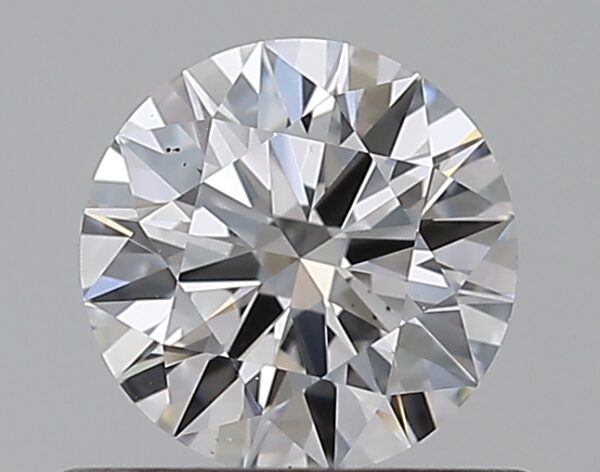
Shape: round
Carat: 0.5
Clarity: VS2
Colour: D
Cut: EX
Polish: EX
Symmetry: EX
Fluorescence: M
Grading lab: GIA
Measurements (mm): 5.14 x 5.17 x 3.12